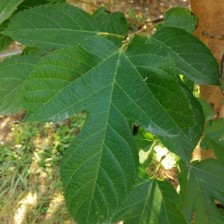
Variety: RedKing